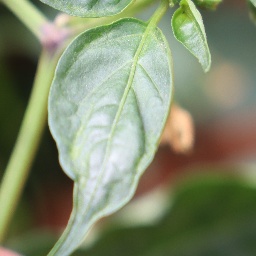
Label: mites_and_trips